Troy Pride

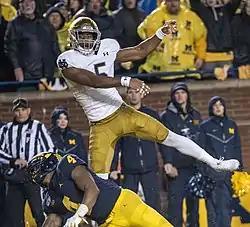
Pride with the Notre Dame Fighting Irish in 2019

Troy Pride Jr. (born January 19, 1998) is an American professional football cornerback for the Dallas Cowboys of the National Football League (NFL). He played college football for the Notre Dame Fighting Irish.